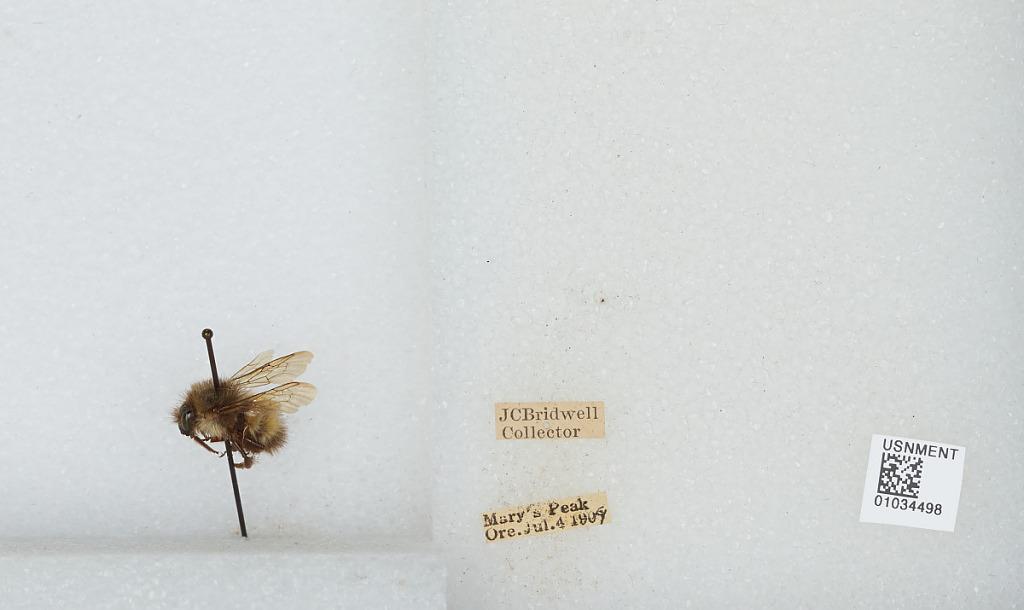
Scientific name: Bombus (Pyrobombus) sitkensis Nylander
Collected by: J. Bridwell
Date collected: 1909-7-4
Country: United States
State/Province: Oregon
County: Benton
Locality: Mary's Peak
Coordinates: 44.5044, -123.552